Maritime history of California

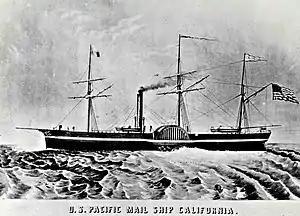
SS California (1848), the first paddle steamer to steam between Panama City and San Francisco--a Pacific Mail Steamship Company ship.

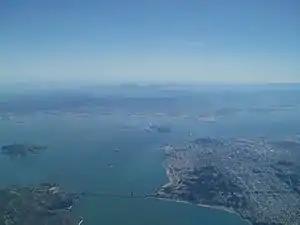
Aerial view of San Francisco Bay looking east from the Pacific.

Since paddle steamers typically required from 5 to 16 tons of coal per day to keep their engines running, they were more expensive to run. Initially, nearly all seagoing steamboats were equipped with mast and sails to supplement the steam engine power and provide power for occasions when the steam engine needed repair or maintenance. These steamships typically concentrated on high value cargo, mail and passengers and only had moderate cargo capabilities because of their required loads of coal. The typical paddle wheel steamship was powered by a coal burning engine that required firemen to shovel the coal to the burners.